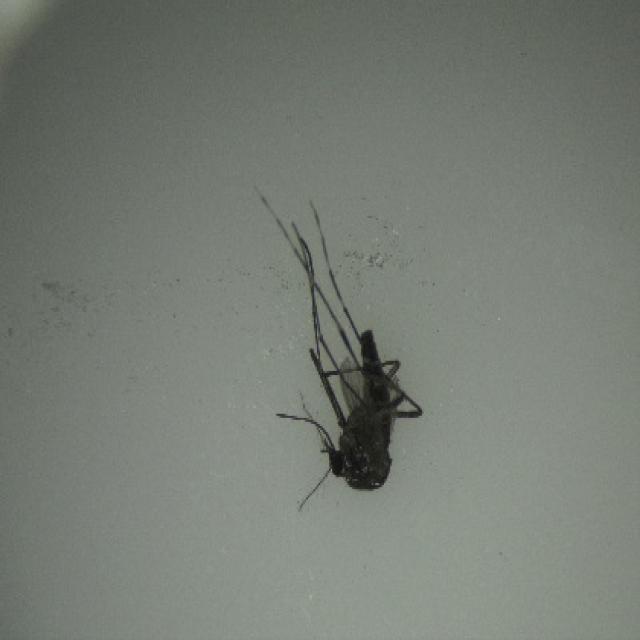
Species: aedes_albopictus